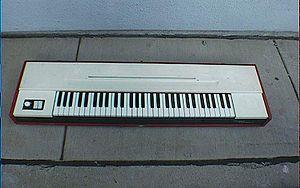
Le Clavinet est un instrument à clavier de la firme allemande Hohner. Ernst Zacharias en est l'inventeur.